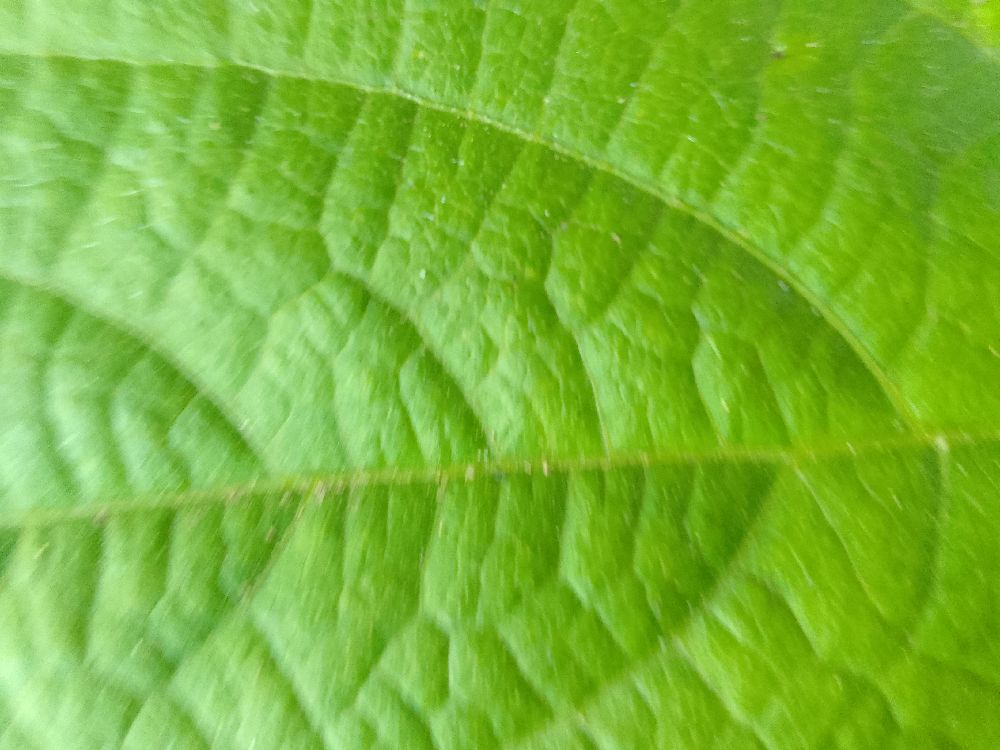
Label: healthy